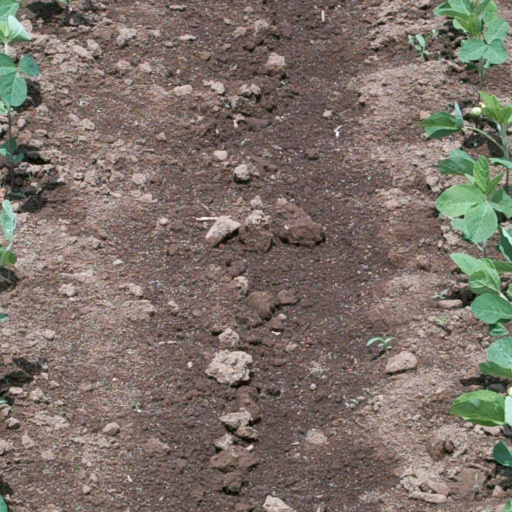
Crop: soybean